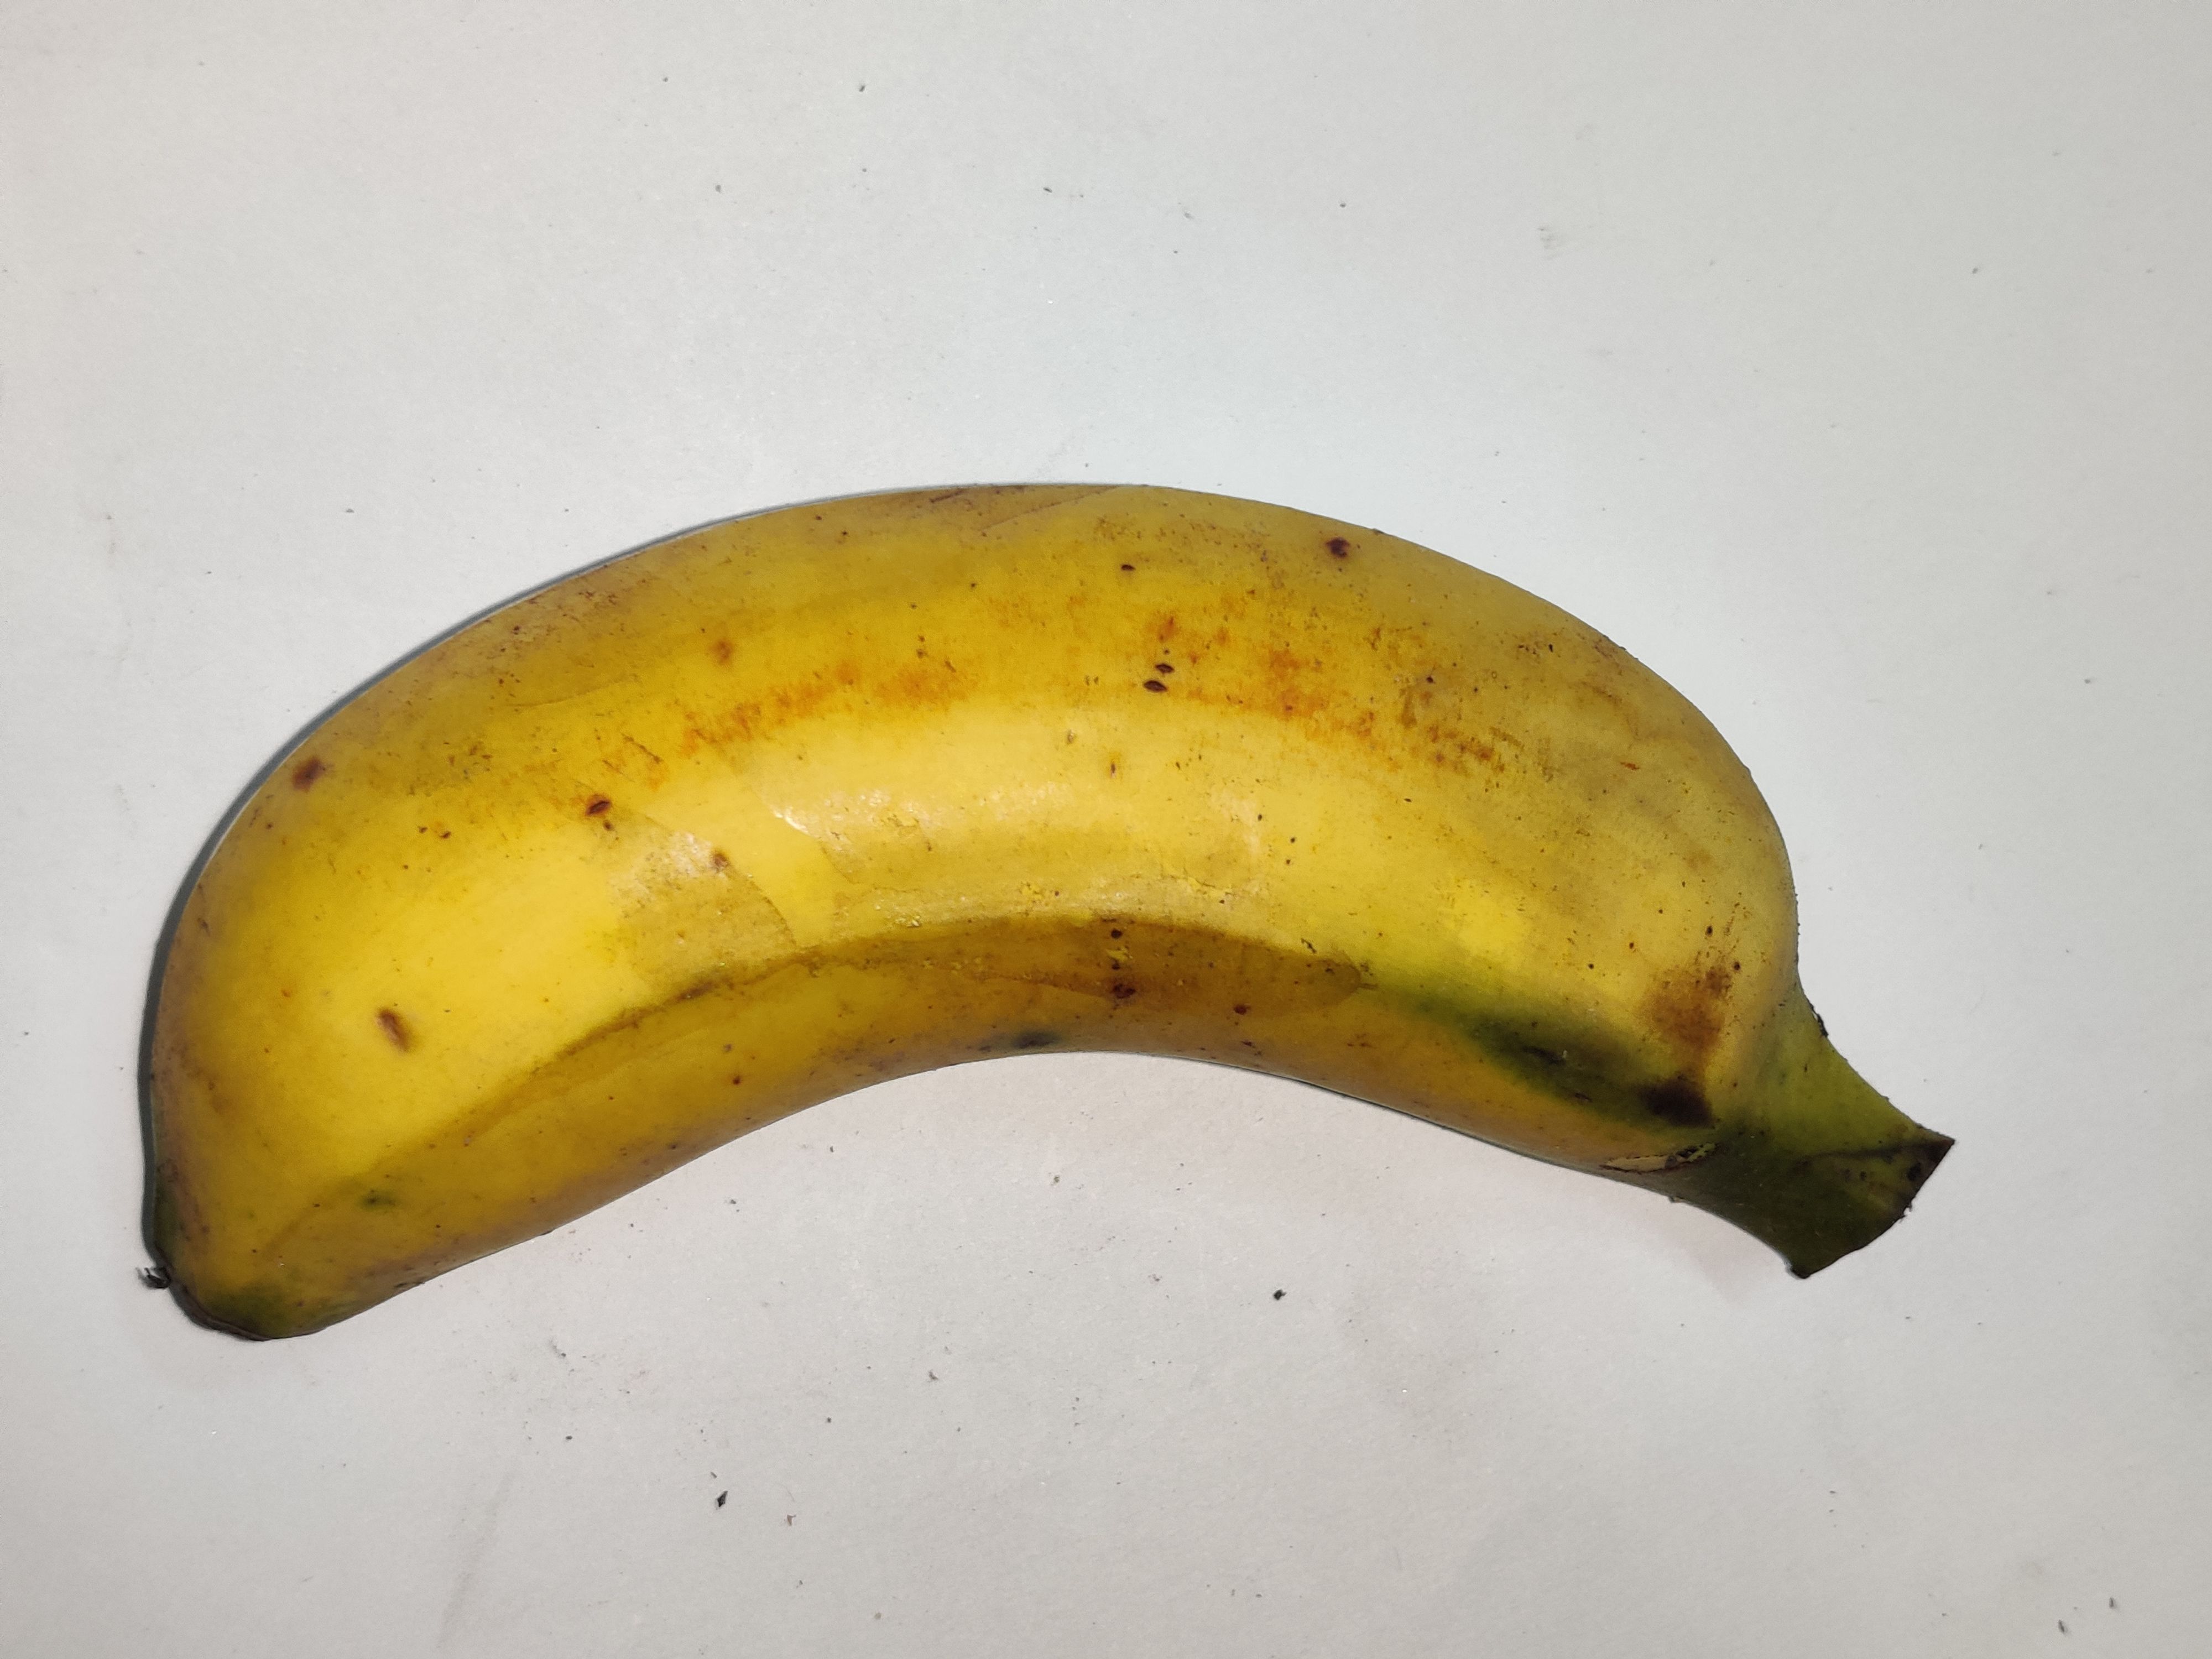
Fruit: banana
Grade: 2nd-grade